Charles Ashe à Court-Repington

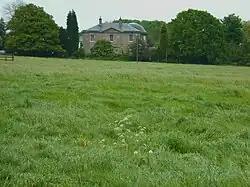
Amington Hall

General Charles Ashe à Court-Repington (17 June 1785 – 19 April 1861), born Charles Ashe à Court, was a senior British Army commander and politician.